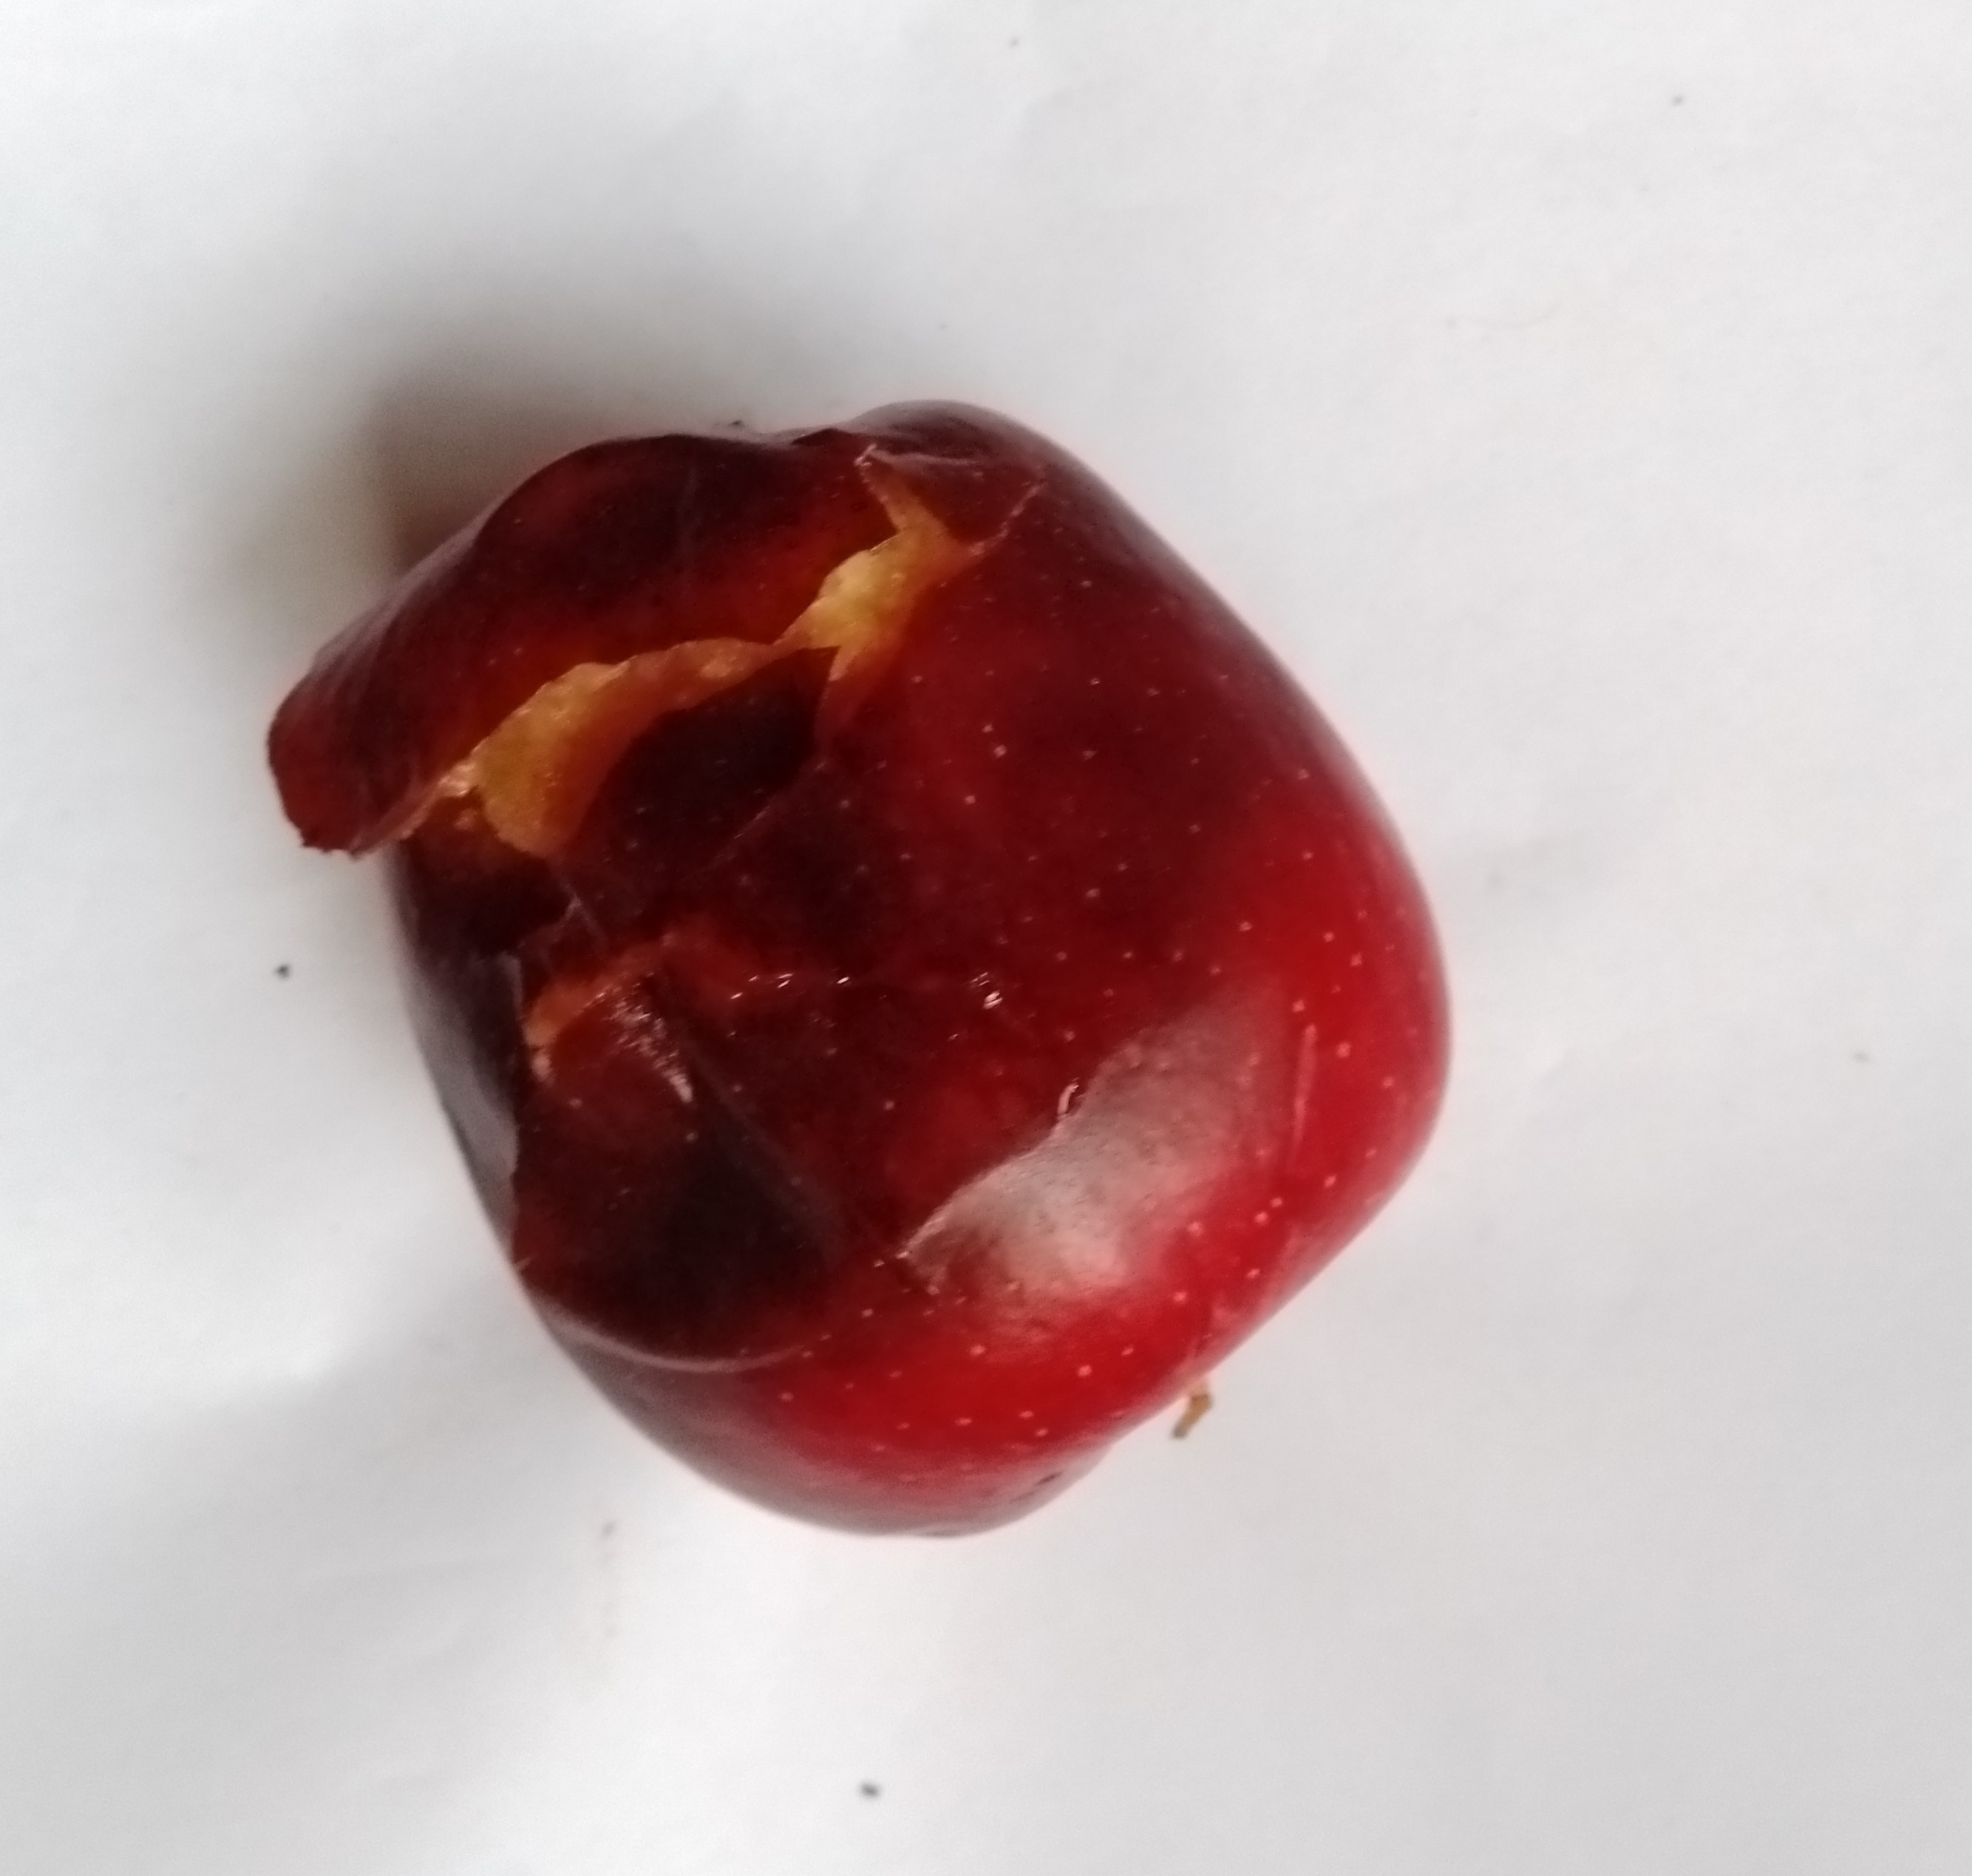
Fruit: apple
Condition: rotten